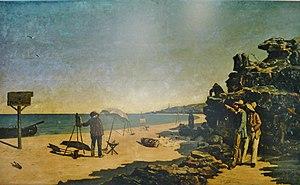
Fernand Quignon et Hermanus-Franiscus Van den Anker: Enseigne de la Pension Gloanec (vers 1880, huile sur bois, musée de Pont-Aven)
La Pension Gloanec est une pension qui fut ouverte par Marie-Jeanne Gloanec, surnommée « la mère Gloanec » à Pont-Aven, en 1860. Cette auberge était l'un des points de ralliement des peintres à Pont-Aven. Elle était situé à côté du débit de boissons de la famille d'Angélique Marie Satre, alias « la belle Angèle », immortalisée par Gauguin.
Hermanus Franciscus Van den Anker est un peintre et lithographe néerlandais né le 14 juillet 1832 à Rotterdam et mort le 9 juillet 1883 à Paris.